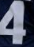
Number: 4